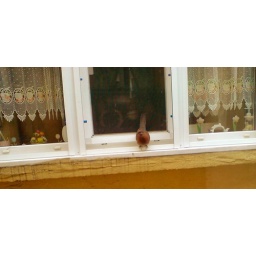
a bird in my kichens window